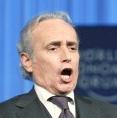
Age: 64